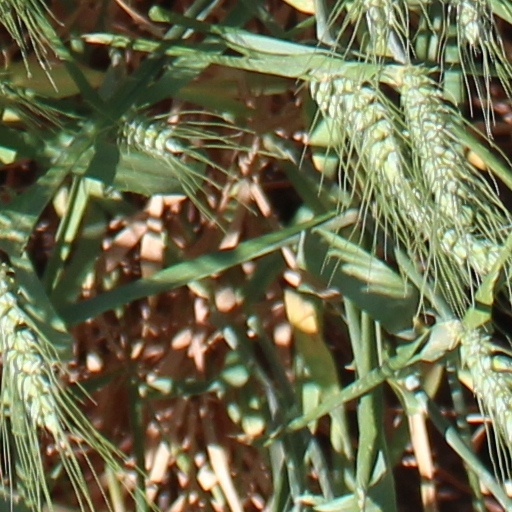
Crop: wheat